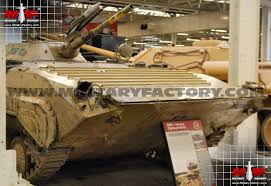
Label: BMP